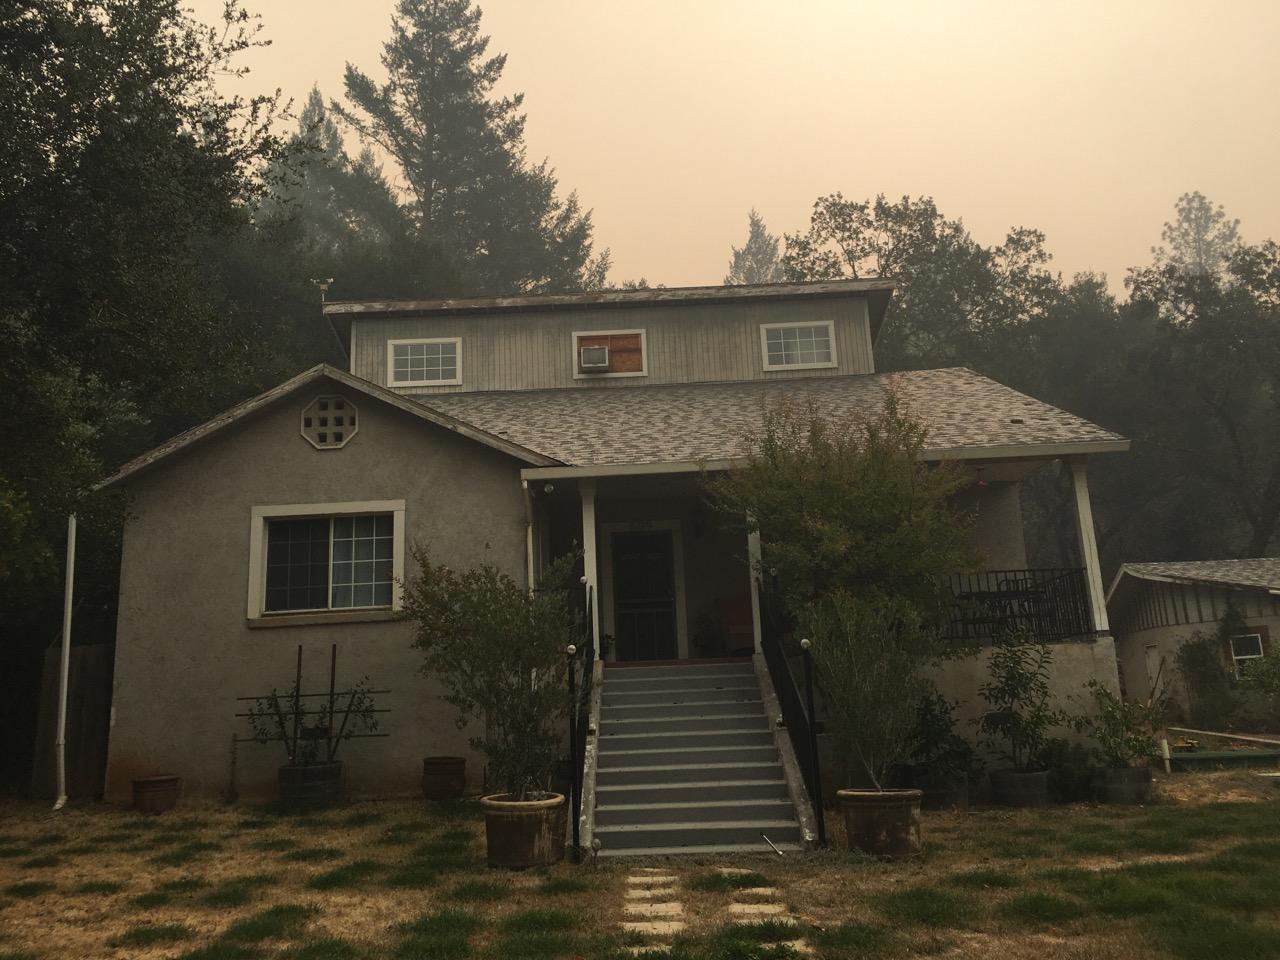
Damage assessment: no_damage